Prince Ernst August of Hanover (born 1983)

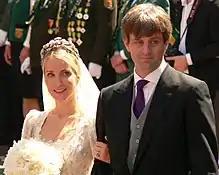
Ekaterina Malysheva and Prince Ernst August after their wedding, 2017

In 2014, Ernst August lent a number of paintings and objects for a Lower Saxony state exhibition, "When the Royals came from Hanover - The rulers of Hanover on England's throne", which included exhibits in five museums and castles under the auspices of Charles, Prince of Wales. Thirty of more than 1000 items were contributed by Elizabeth II, including the State Crown of George I, while Ernst August provided the king's famous Augsburg silver throne and other furniture dating to 1720. He hosted a parallel exhibition, "The Way to the Crown", at Marienburg Castle until through 2016, displaying—among other items—the crown jewels of the Kingdom of Hanover.